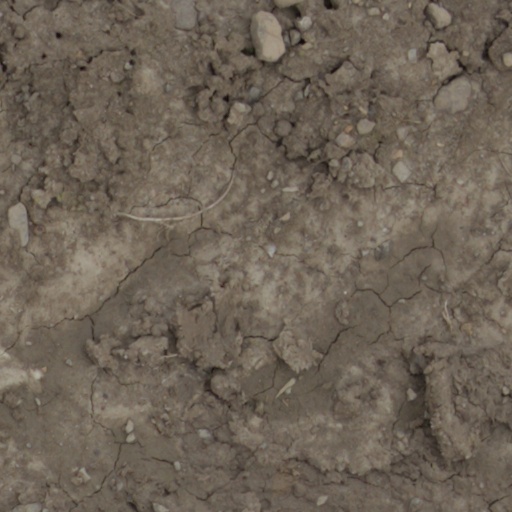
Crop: wheat